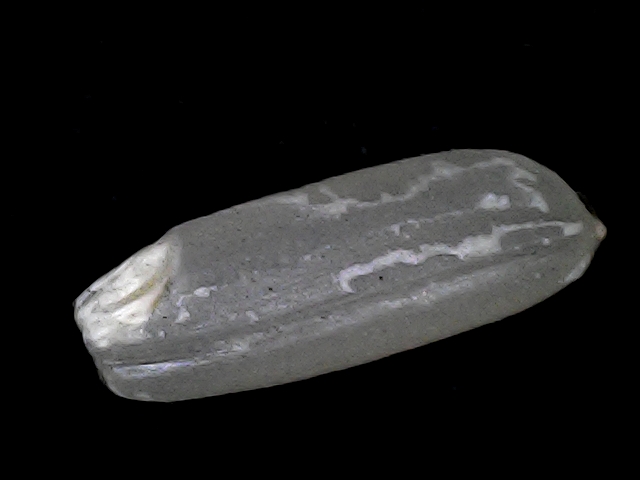
Rice variety: BD56